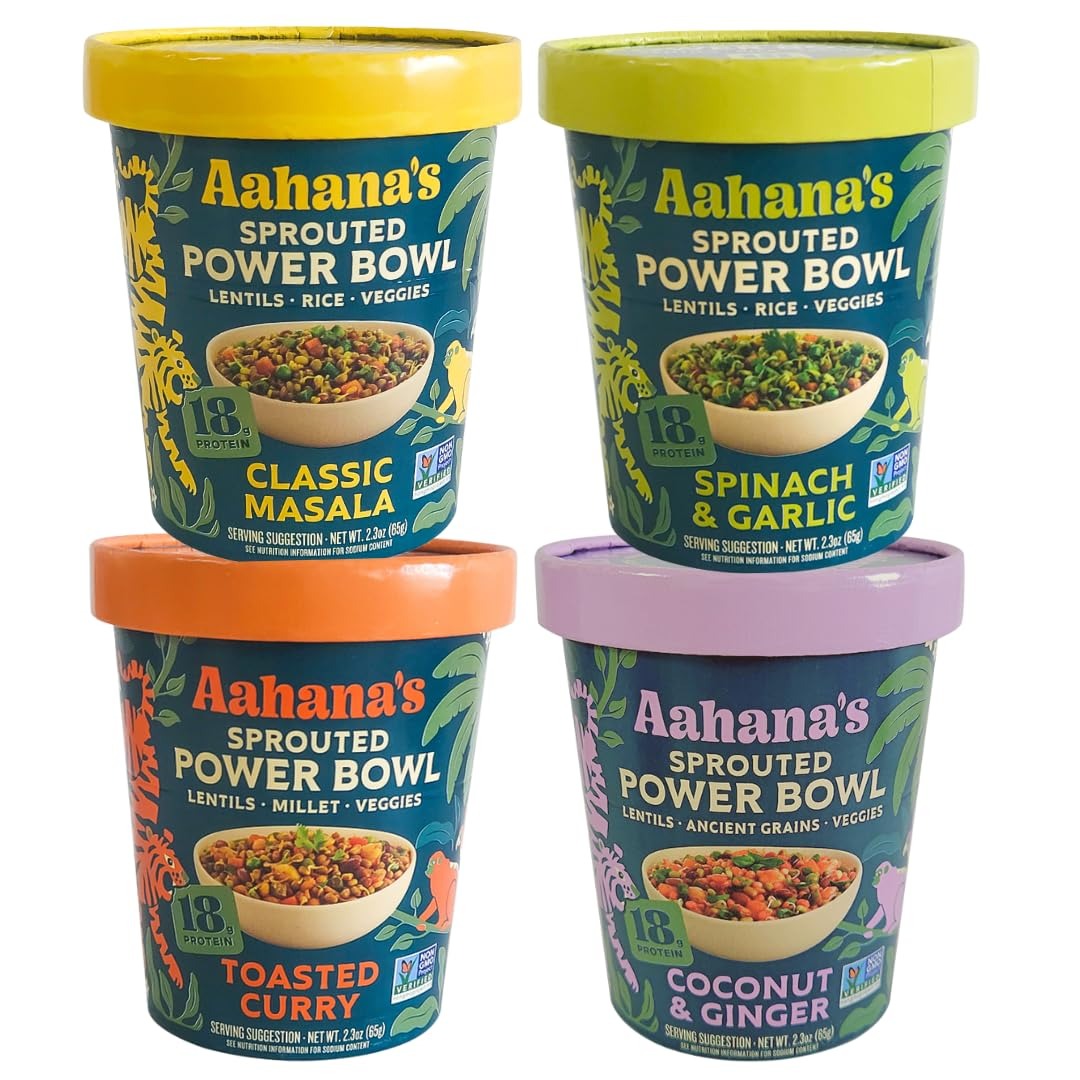
Item Name: Aahana's Lentil & Rice Protein Bowl (Kitchari) Prepared Meals- Ready to Eat Meals | Vegan, Gluten-Free, Plant-Based Food | High Protein | Just Add Water Meals - Indian Food- 4 Pack
Bullet Point 1: 15G PLANT-BASED PROTEIN, KOSHER, SIMPLE NON-GMO INGREDIENTS: These vegan/vegetarian meals are premade meals & are ready in minutes.. All the grains & lentils are sprouted to increase nutrient availability. Have it as a loaded vegan soup, lentil soup, or just a lentil power bowl to satisfy those hunger pangs!
Bullet Point 2: VEGAN READY-TO-EAT MEALS AND QUICK MEALS ON-THE-GO MEALS: No refrigeration required & are perfect for a healthy lunch, light meals, or an in-between healthy vegan snack. Just add water, let it stand for 5 mins & your quick lunch is ready in minutes!
Bullet Point 3: NUT-FREE, DAIRY FREE: Complete protein. All-natural, no artificial flavors or colors, complex carbohydrates. Ideal both for Vegan and Vegetarian diets. The most healthy choice for packaged meals! Unlike microwave meals, these meals ready to eat by just adding hot water!
Bullet Point 4: CAMPING MEALS, BACKPACKING MEALS OR HEALTHY SNACKS FOR TREKKING: Ideal travel food for road trips, backpacking, or camping food. Also a quick & ready in minutes healthy light lunch or healthy snack for busy moms and dads while working or taking care of loved ones, & ideal dorm food for college students and shelf stable instead of the frozen dinners!
Bullet Point 5: SIMPLE INGREDIENTS, FREEZE-DRIED, NOT DEHYDRATED: Unlike dehydrated foods, freeze-drying preserves the original taste, nutrients, color, & flavor of the meal. Call it loaded with vegetable vegan soup, lentil soup, or just a vegan power bowl, or a lentil & rice bowl. These prepared meals are a healthy choice & can be had as a delicious but light diet food.
Product Description: Plant based and gluten free ready to eat meals
Value: 7.2
Unit: Ounce

Price: 19.99